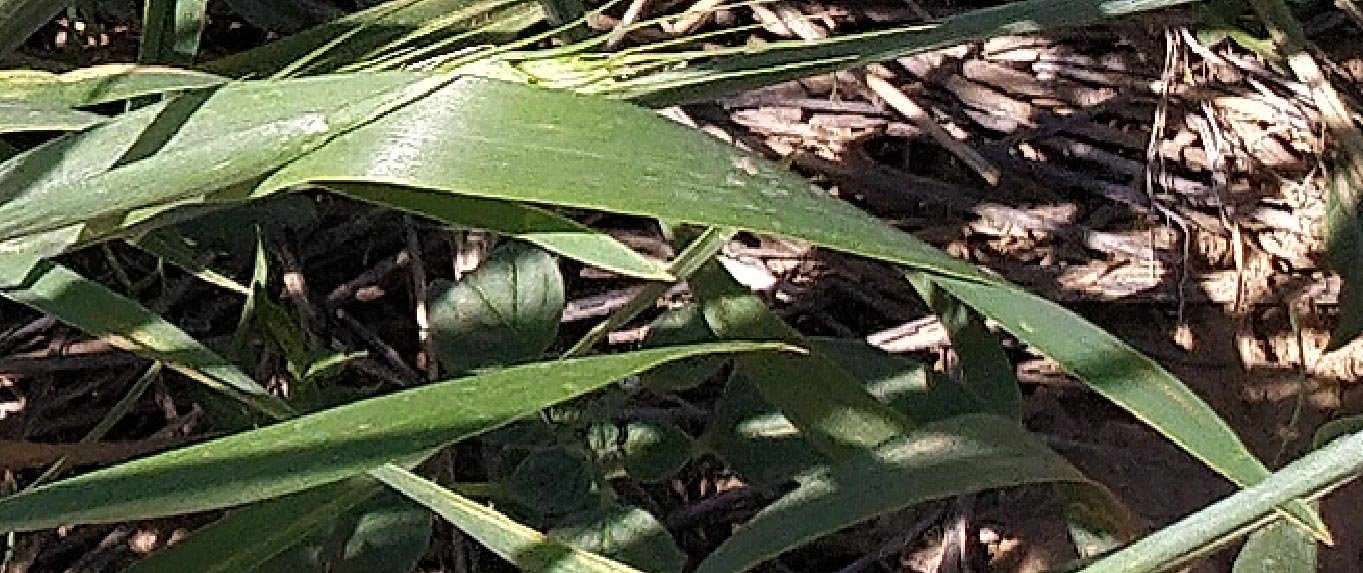
Label: Wheat___Healthy